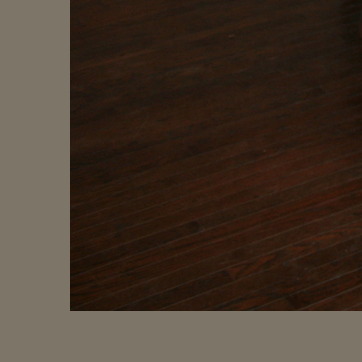
Material: wood